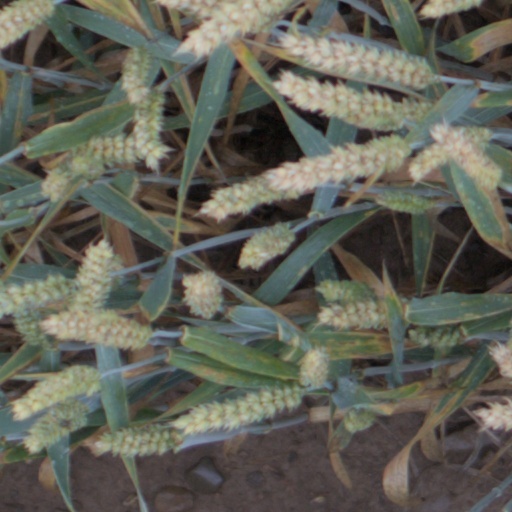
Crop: wheat